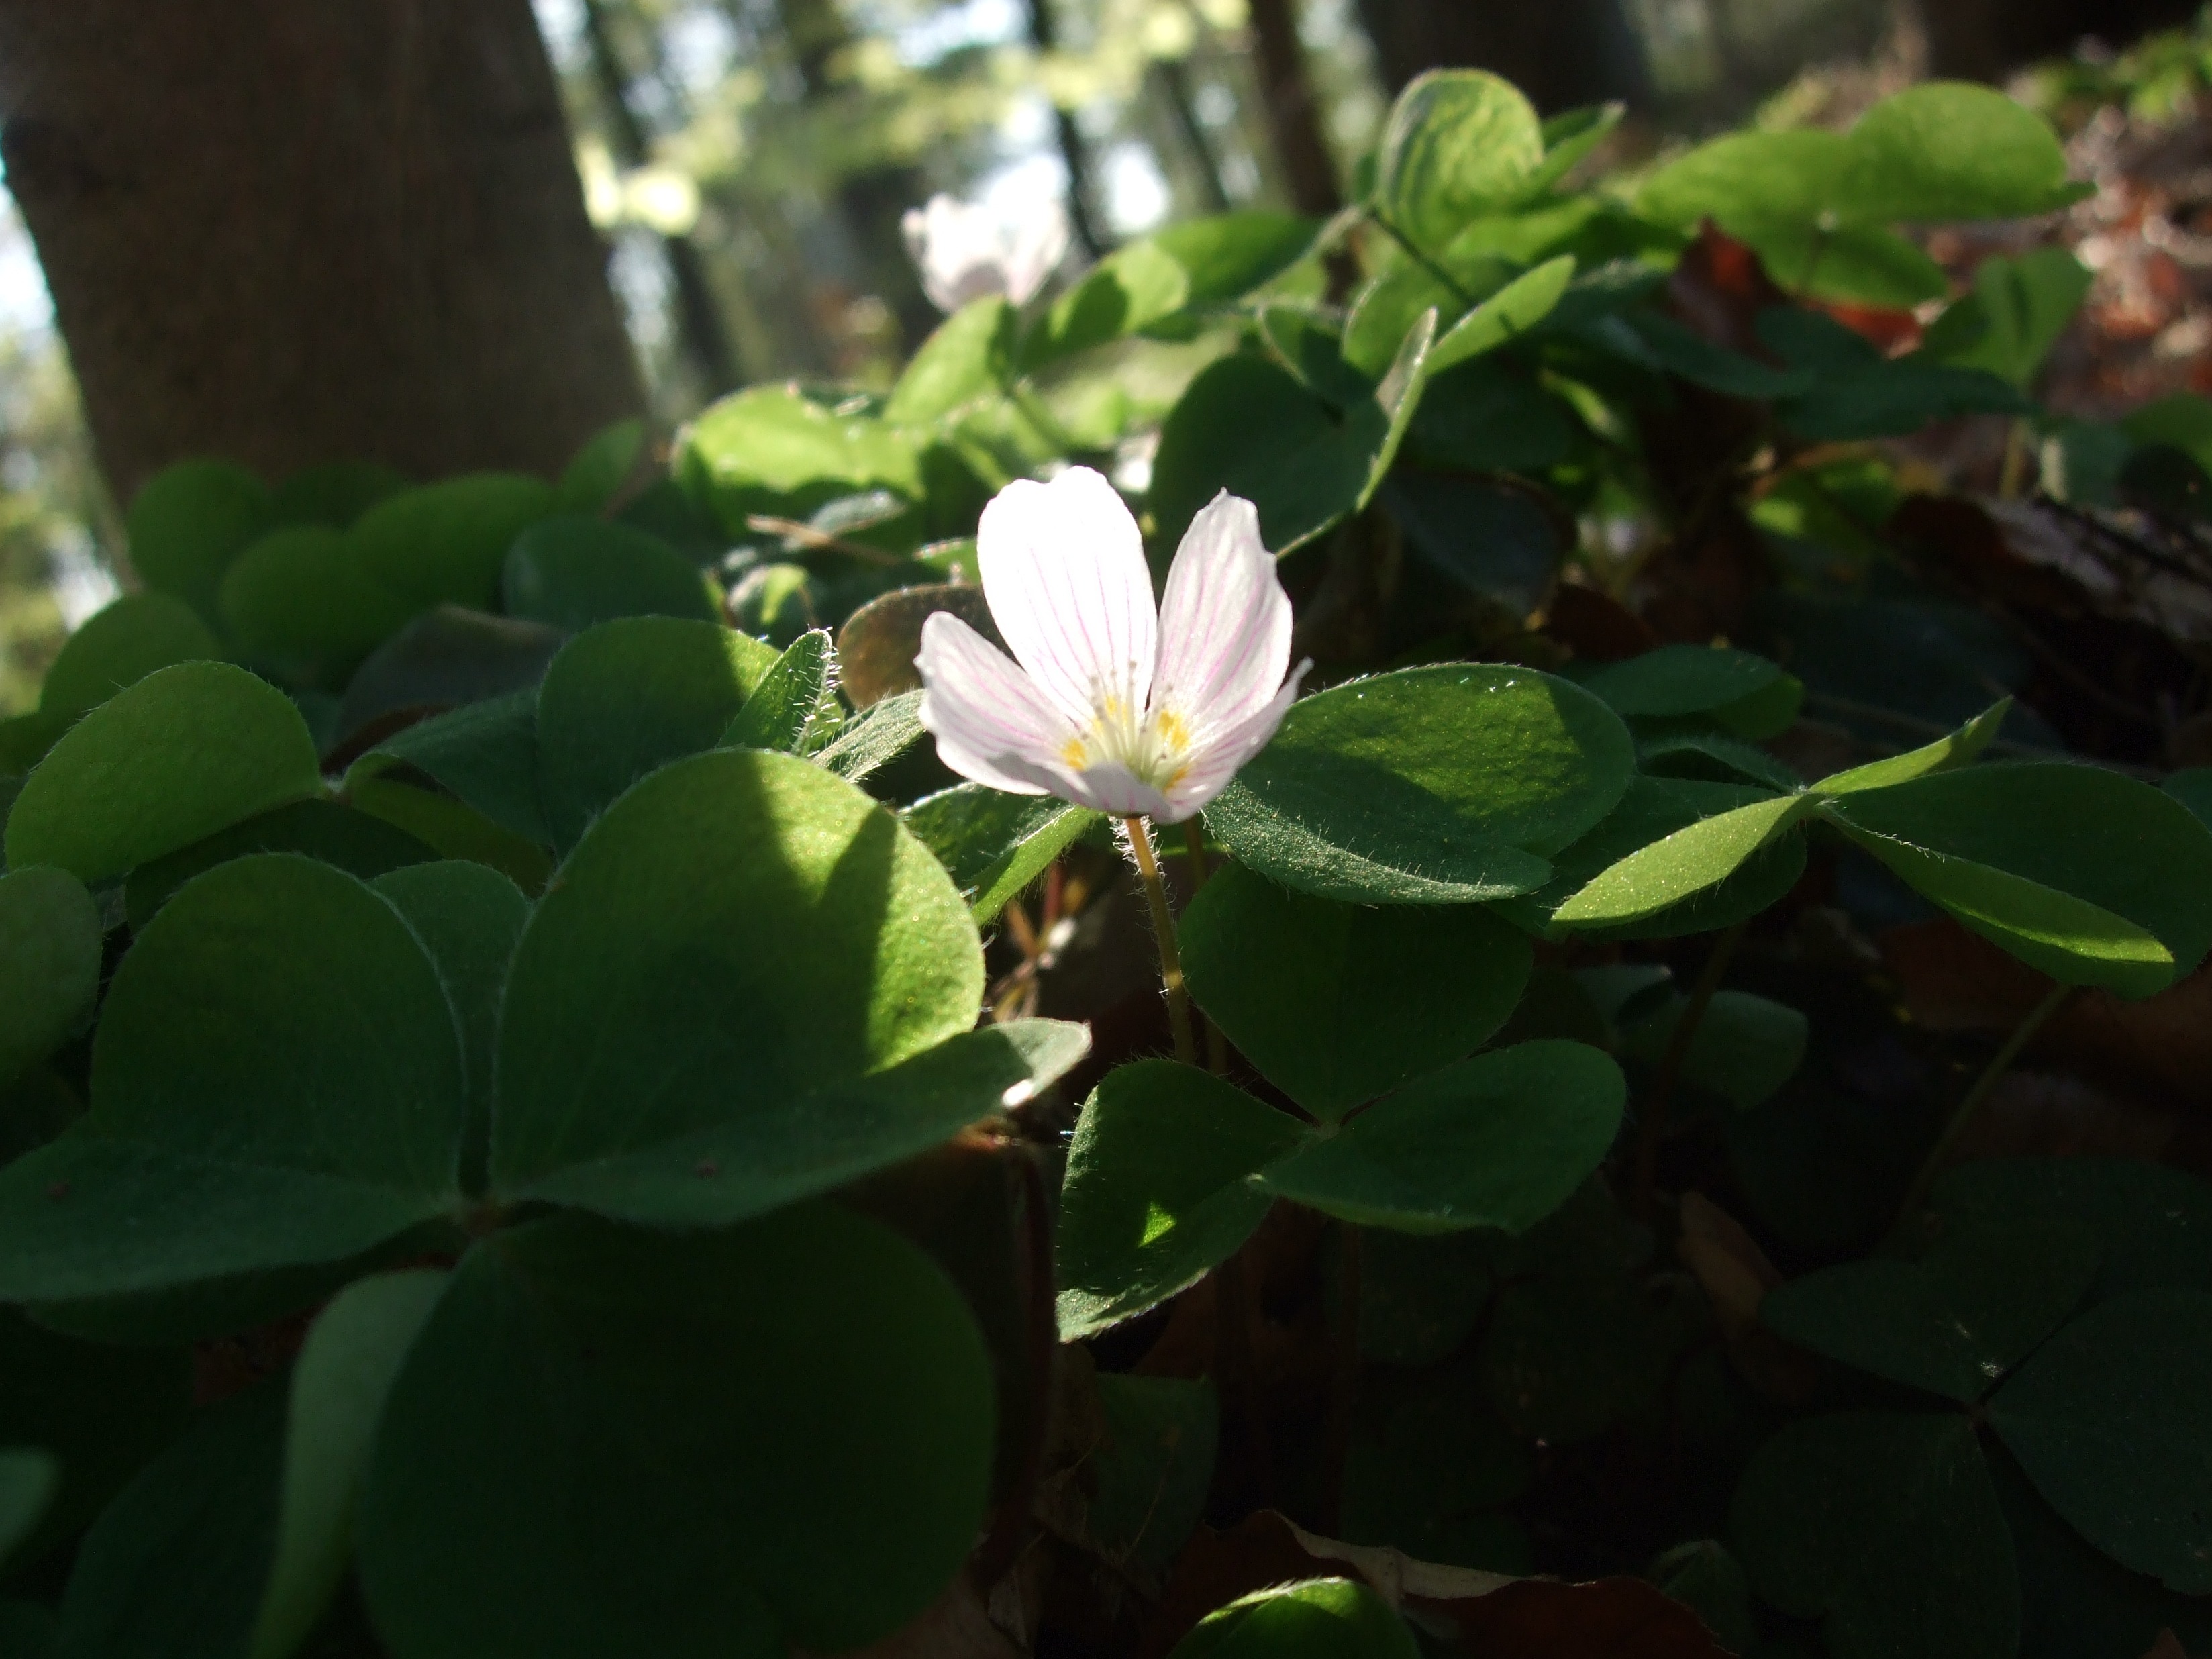
nature, forest, blossom, light, plant, sun, leaf, flower, petal, bloom, spring, green, shadow, botany, aquatic plant, flora, wildflower, shrub, sorrel, klee, macro photography, jasmine, flowering plant, land plant